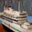
Label: ship